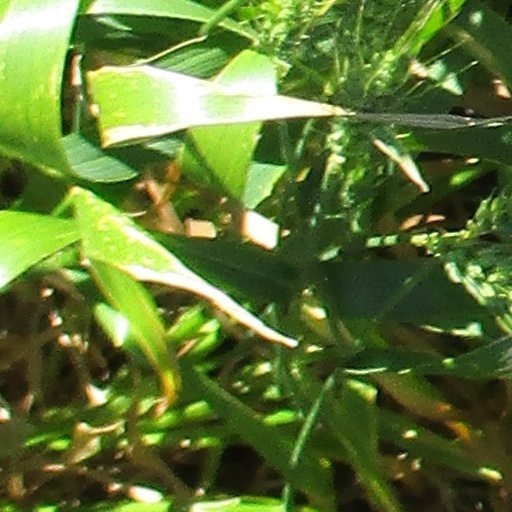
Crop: wheat